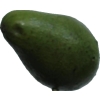
Label: green_avocado